Otto Lenel

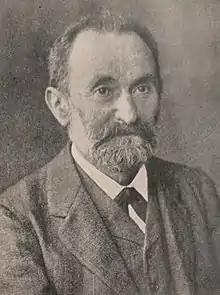

Otto Lenel (13 December 1849 – 7 February 1935) was a German Jewish jurist and legal historian. His most important achievements are in the field of Roman law.